Protohistory of West Virginia

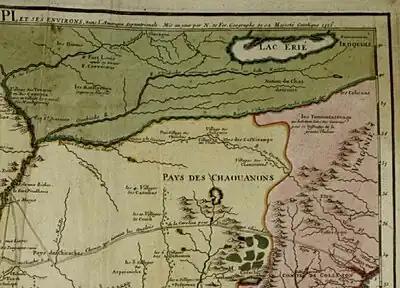
1715 Nicolas de Fer map showing the "River of the Chaouanons"

This tribe, known variously as the "Shawnee", "Chaouanon", "Shaawanwaki", "Shaawanooki", "Shaawanowi lenaweeki", "Sawanogi", "Sawanons" and "Savanoa", was one of the more mobile of the tribes encountered by early European explorers. They occupied areas Delaware and Pennsylvania to the Ohio Valley region in West Virginia, Kentucky and Ohio, the Cumberland River region of Central Tennessee, and in Georgia, where the Savannah River is named for them. The tribe consisted of a number of autonomous subdivisions known as "septs" who shared a common language and culture: the Mekoche, Pekowi, Chalahgawtha, Hathawekela and Kispoko. This tribe may have been indigenous to the West Virginia, Ohio, and Kentucky area and could be descendants of the Fort Ancient or Monangahela cultures. Some protohistoric Shawnee villages have been found at locations that were former Fort Ancient sites, such as Lower Shawneetown. Their mobile lifestyle may have been due to being driven from their ancestral homelands by the Iroquois Confederacy. They are usually described as being in a near constant state of war with the Iroquois Confederacy, who were making inroads during the protohistoric period into the Ohio Valley region in a bid to control the fur trade. The Shawnee, under Tecumseh, sided with the British during the War of 1812 and were removed to the west of the Mississippi River after the war.